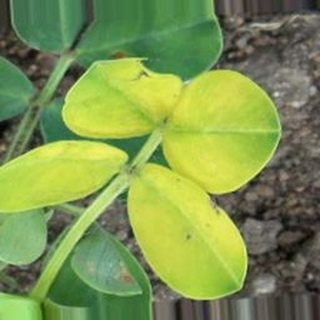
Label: groundnut_nutrition_deficiency